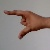
The image shows a hand gesture representing the letter 'Z' in Indian Sign Language.